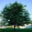
Label: maple_tree